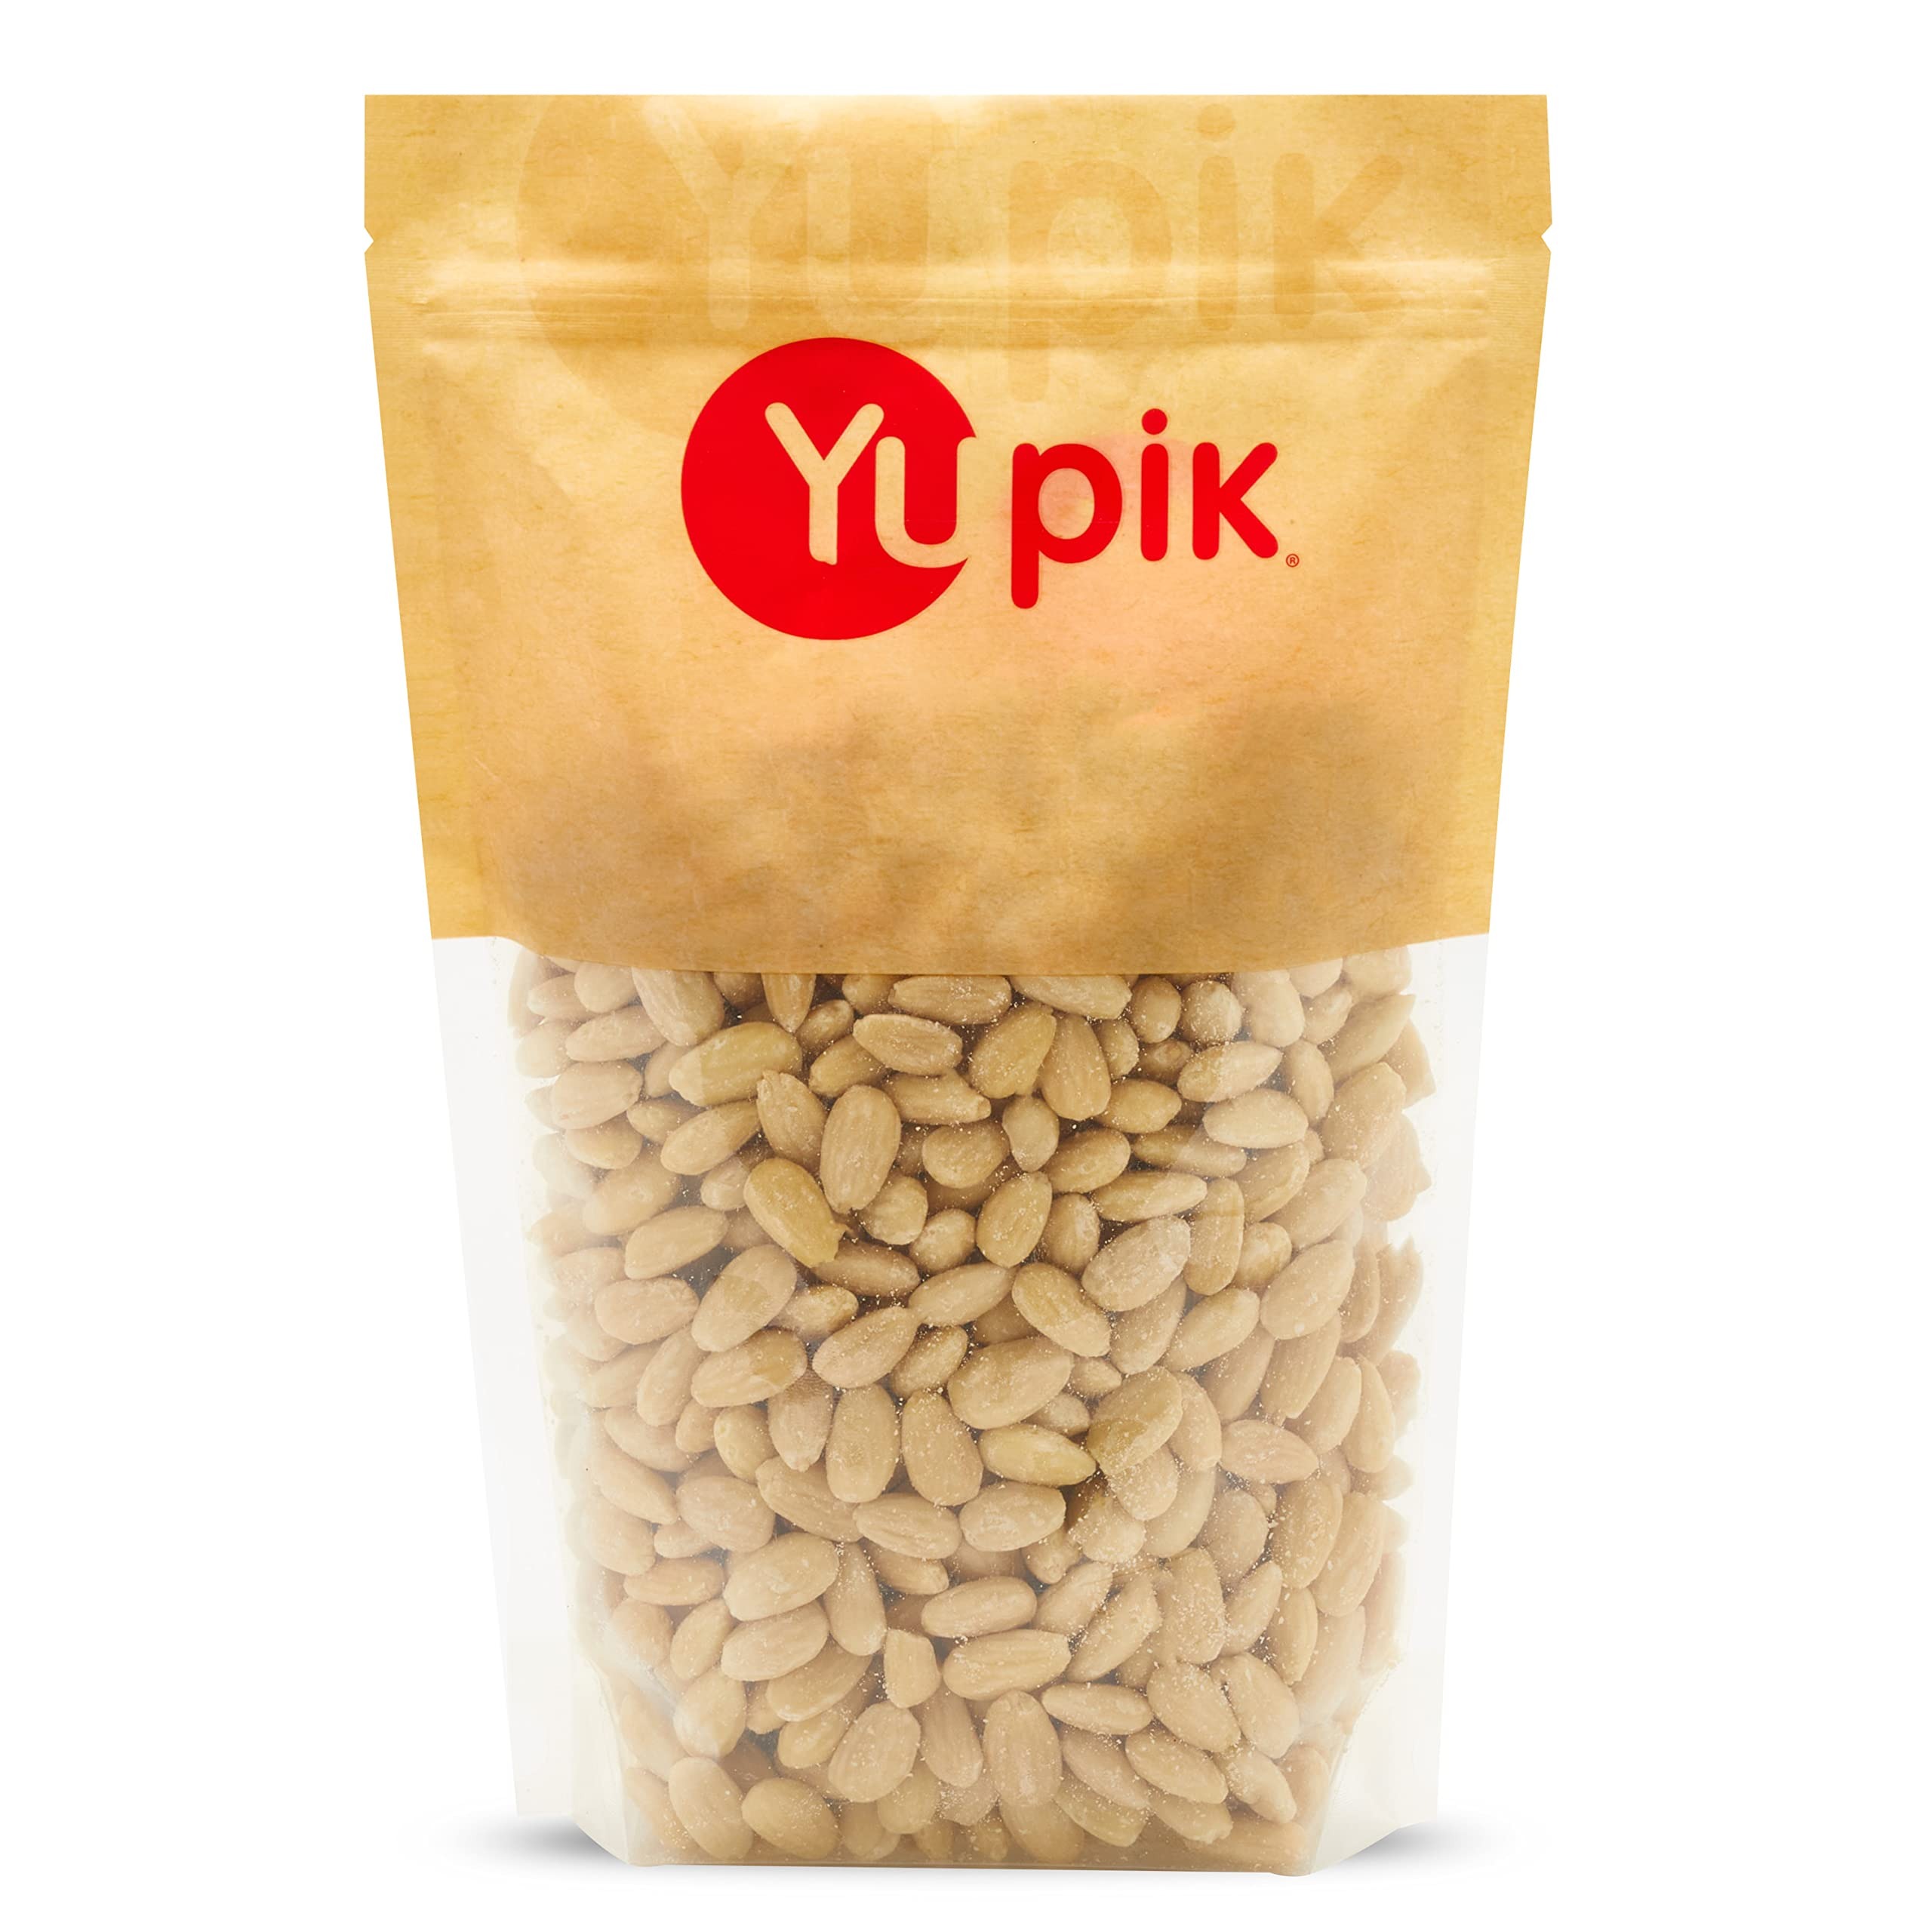
Item Name: Yupik Whole Blanched California Almonds, 2.2 lb, Skinless, Unsalted, Gluten-Free, Kosher, Raw, Good Source Of Protein, Fiber, Iron & Calcium, Low In Carb, Pack of 6
Bullet Point 1: No added salt or oil
Bullet Point 2: A source of fiber and protein. Low in sodium and cholesterol free
Bullet Point 3: A crunchy, wholesome snack that can also be used in recipes or as a topping
Bullet Point 4: Keep cool and dry
Bullet Point 5: Skinless, blanched whole almonds ready for snacking or cooking
Value: 211.2
Unit: Ounce

Price: 28.2